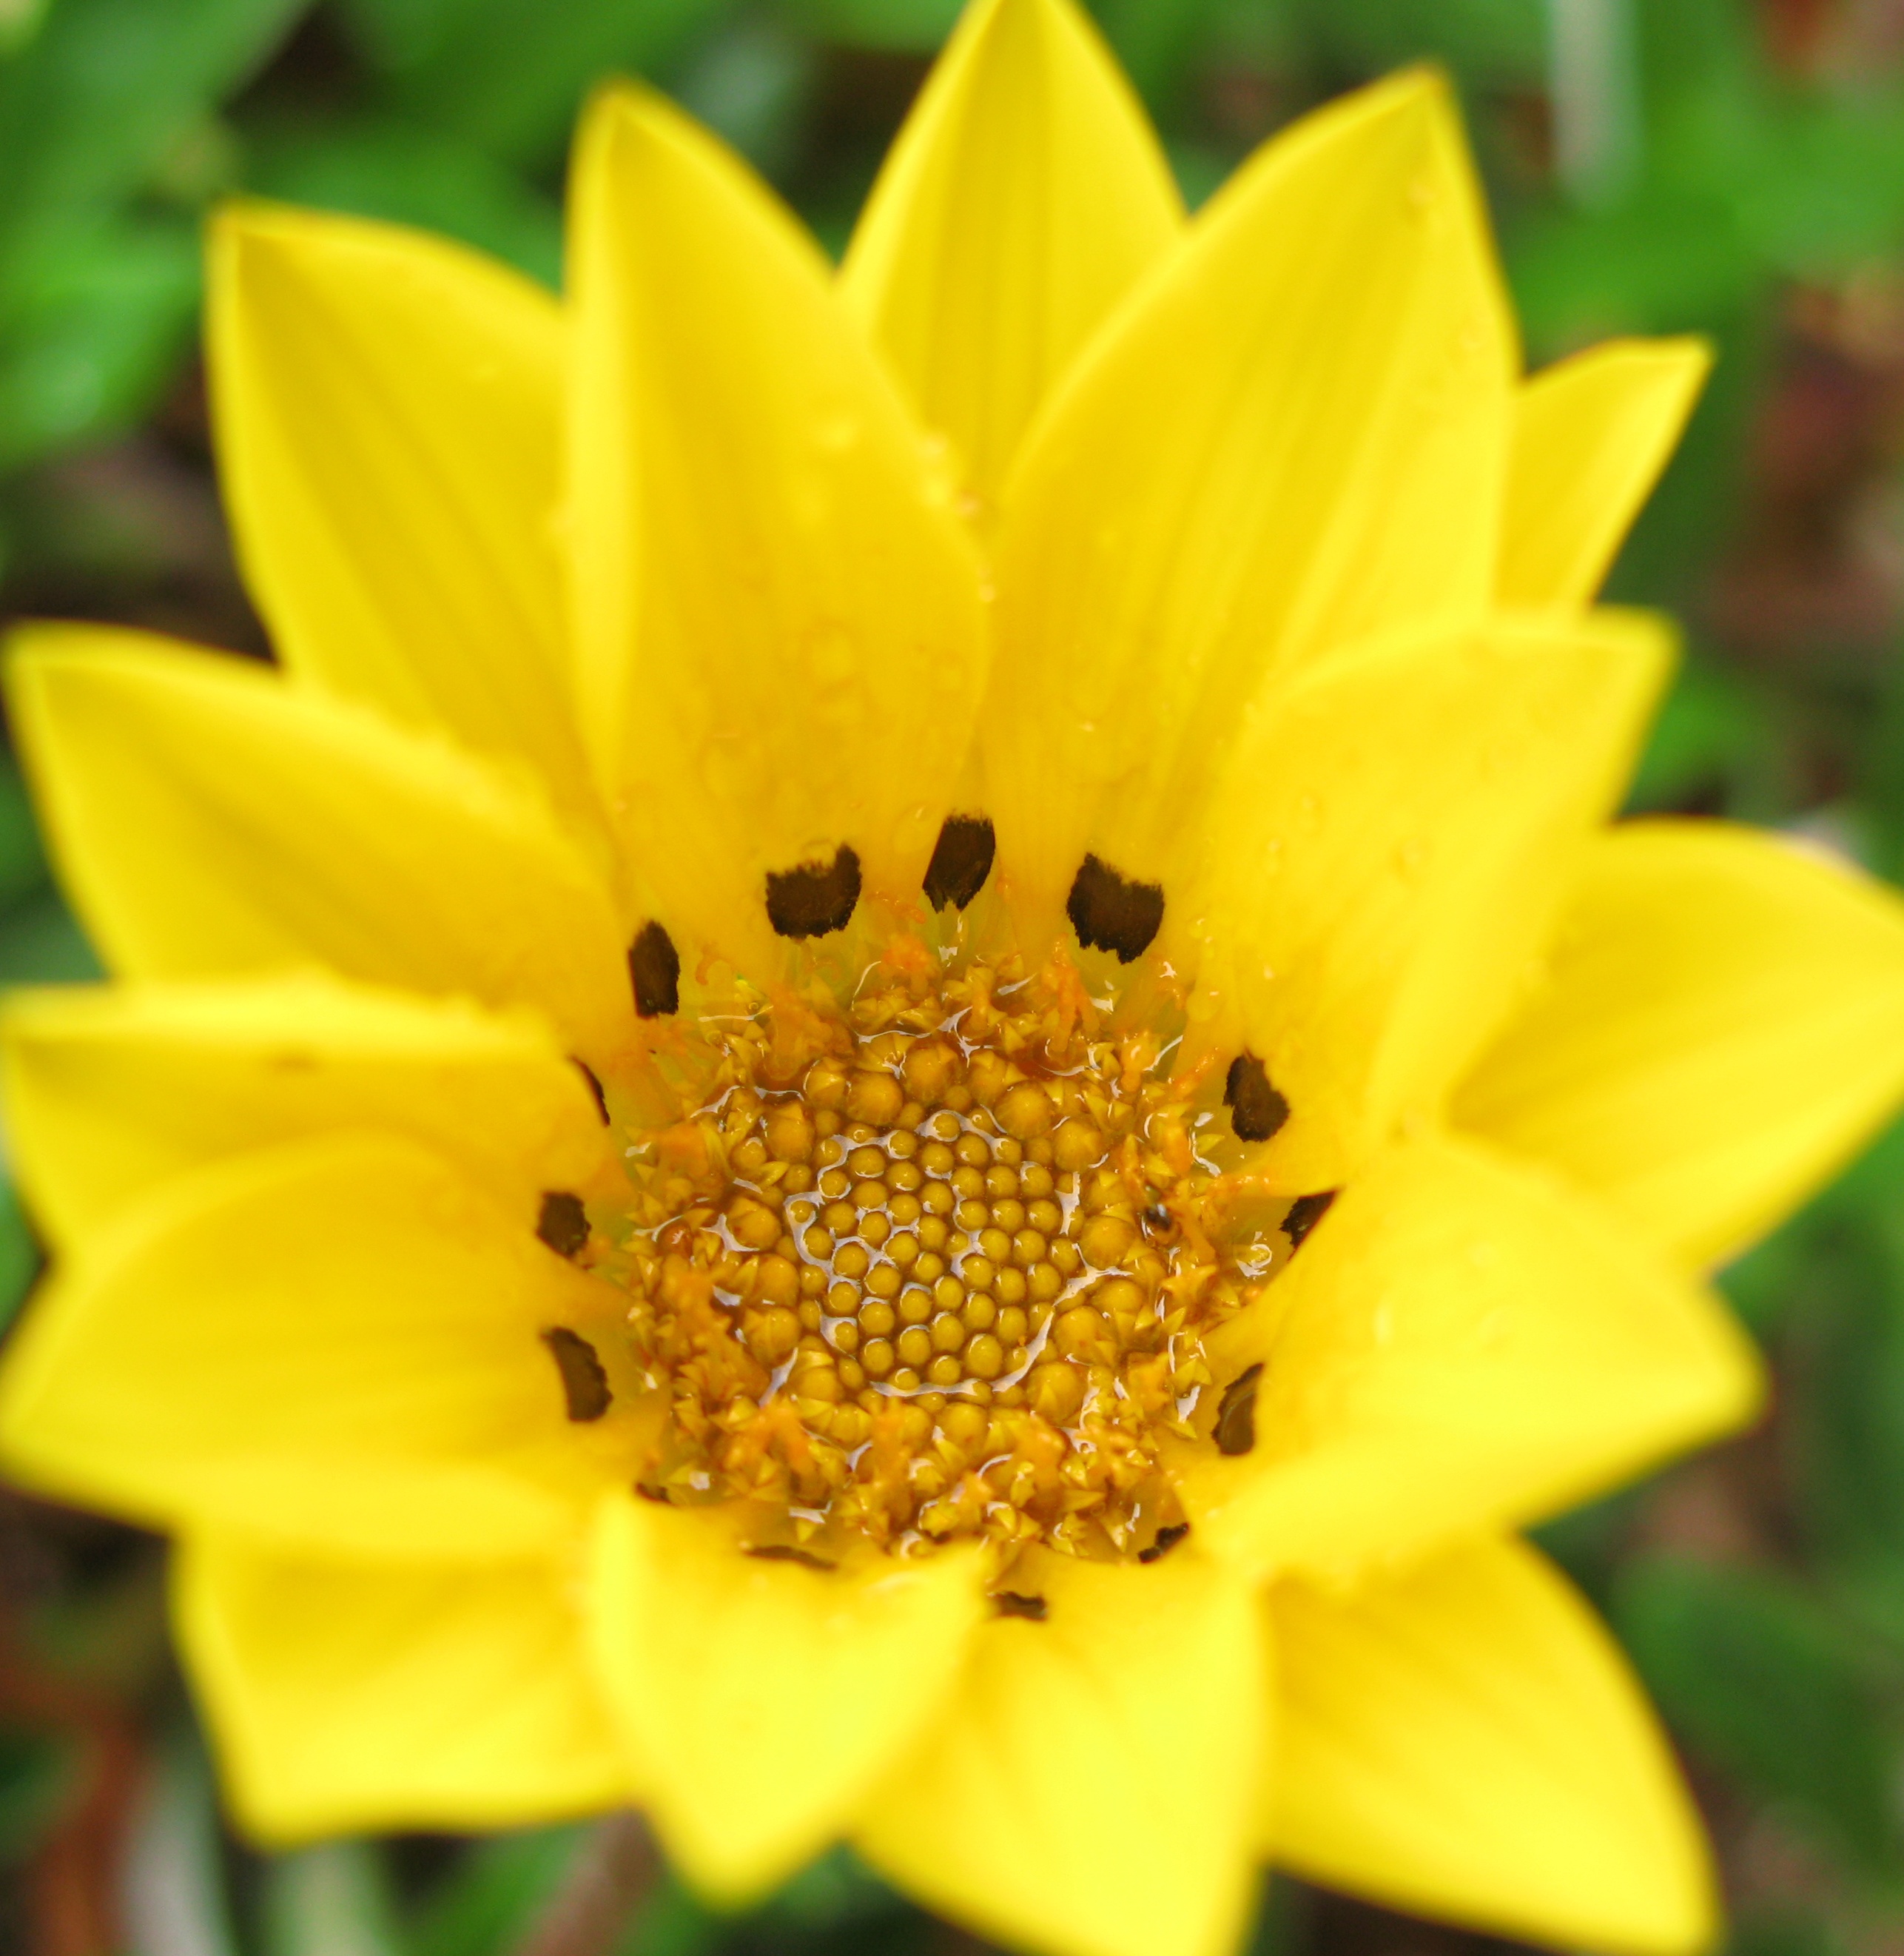
plant, flower, petal, high, waterdrop, botany, yellow, flora, cool image, bee, hires, gazania, flowerpicturesnolimits, hi, res, g7, themacrogroup, macro photography, flowering plant, daisy family, plant stem, land plant